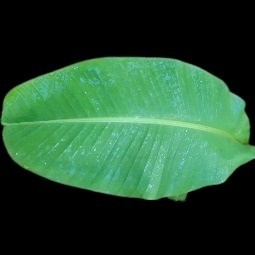
Label: Healthy